Rolf Harris Cartoon Time

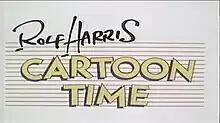

Rolf Harris Cartoon Time is a British children's television show presented by Rolf Harris, broadcast on BBC1 between 1979 and 1989.